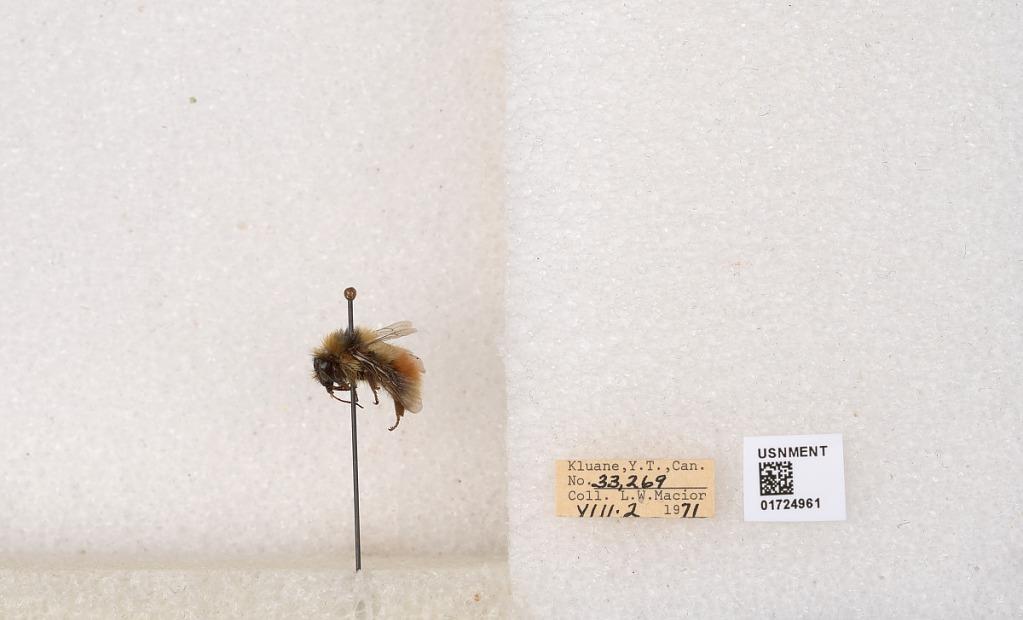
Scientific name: Bombus (Pyrobombus) sylvicola Kirby
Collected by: L. Macior
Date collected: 1971-8-2
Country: Canada
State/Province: Yukon Teritory
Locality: Kluane National Park and Reserve
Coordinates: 60.7493, -139.504